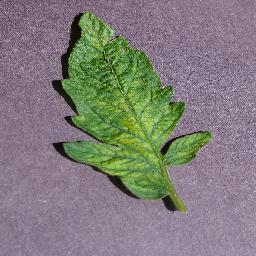
Label: Tomato___Tomato_mosaic_virus